Rob Lytle

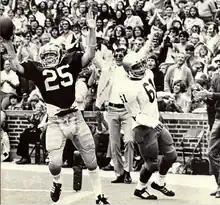
Lytle scores a Michigan touchdown, 1974

Robert William Lytle (November 12, 1954 – November 20, 2010) was an American football running back who played for the Denver Broncos in the National Football League (NFL) for seven seasons.